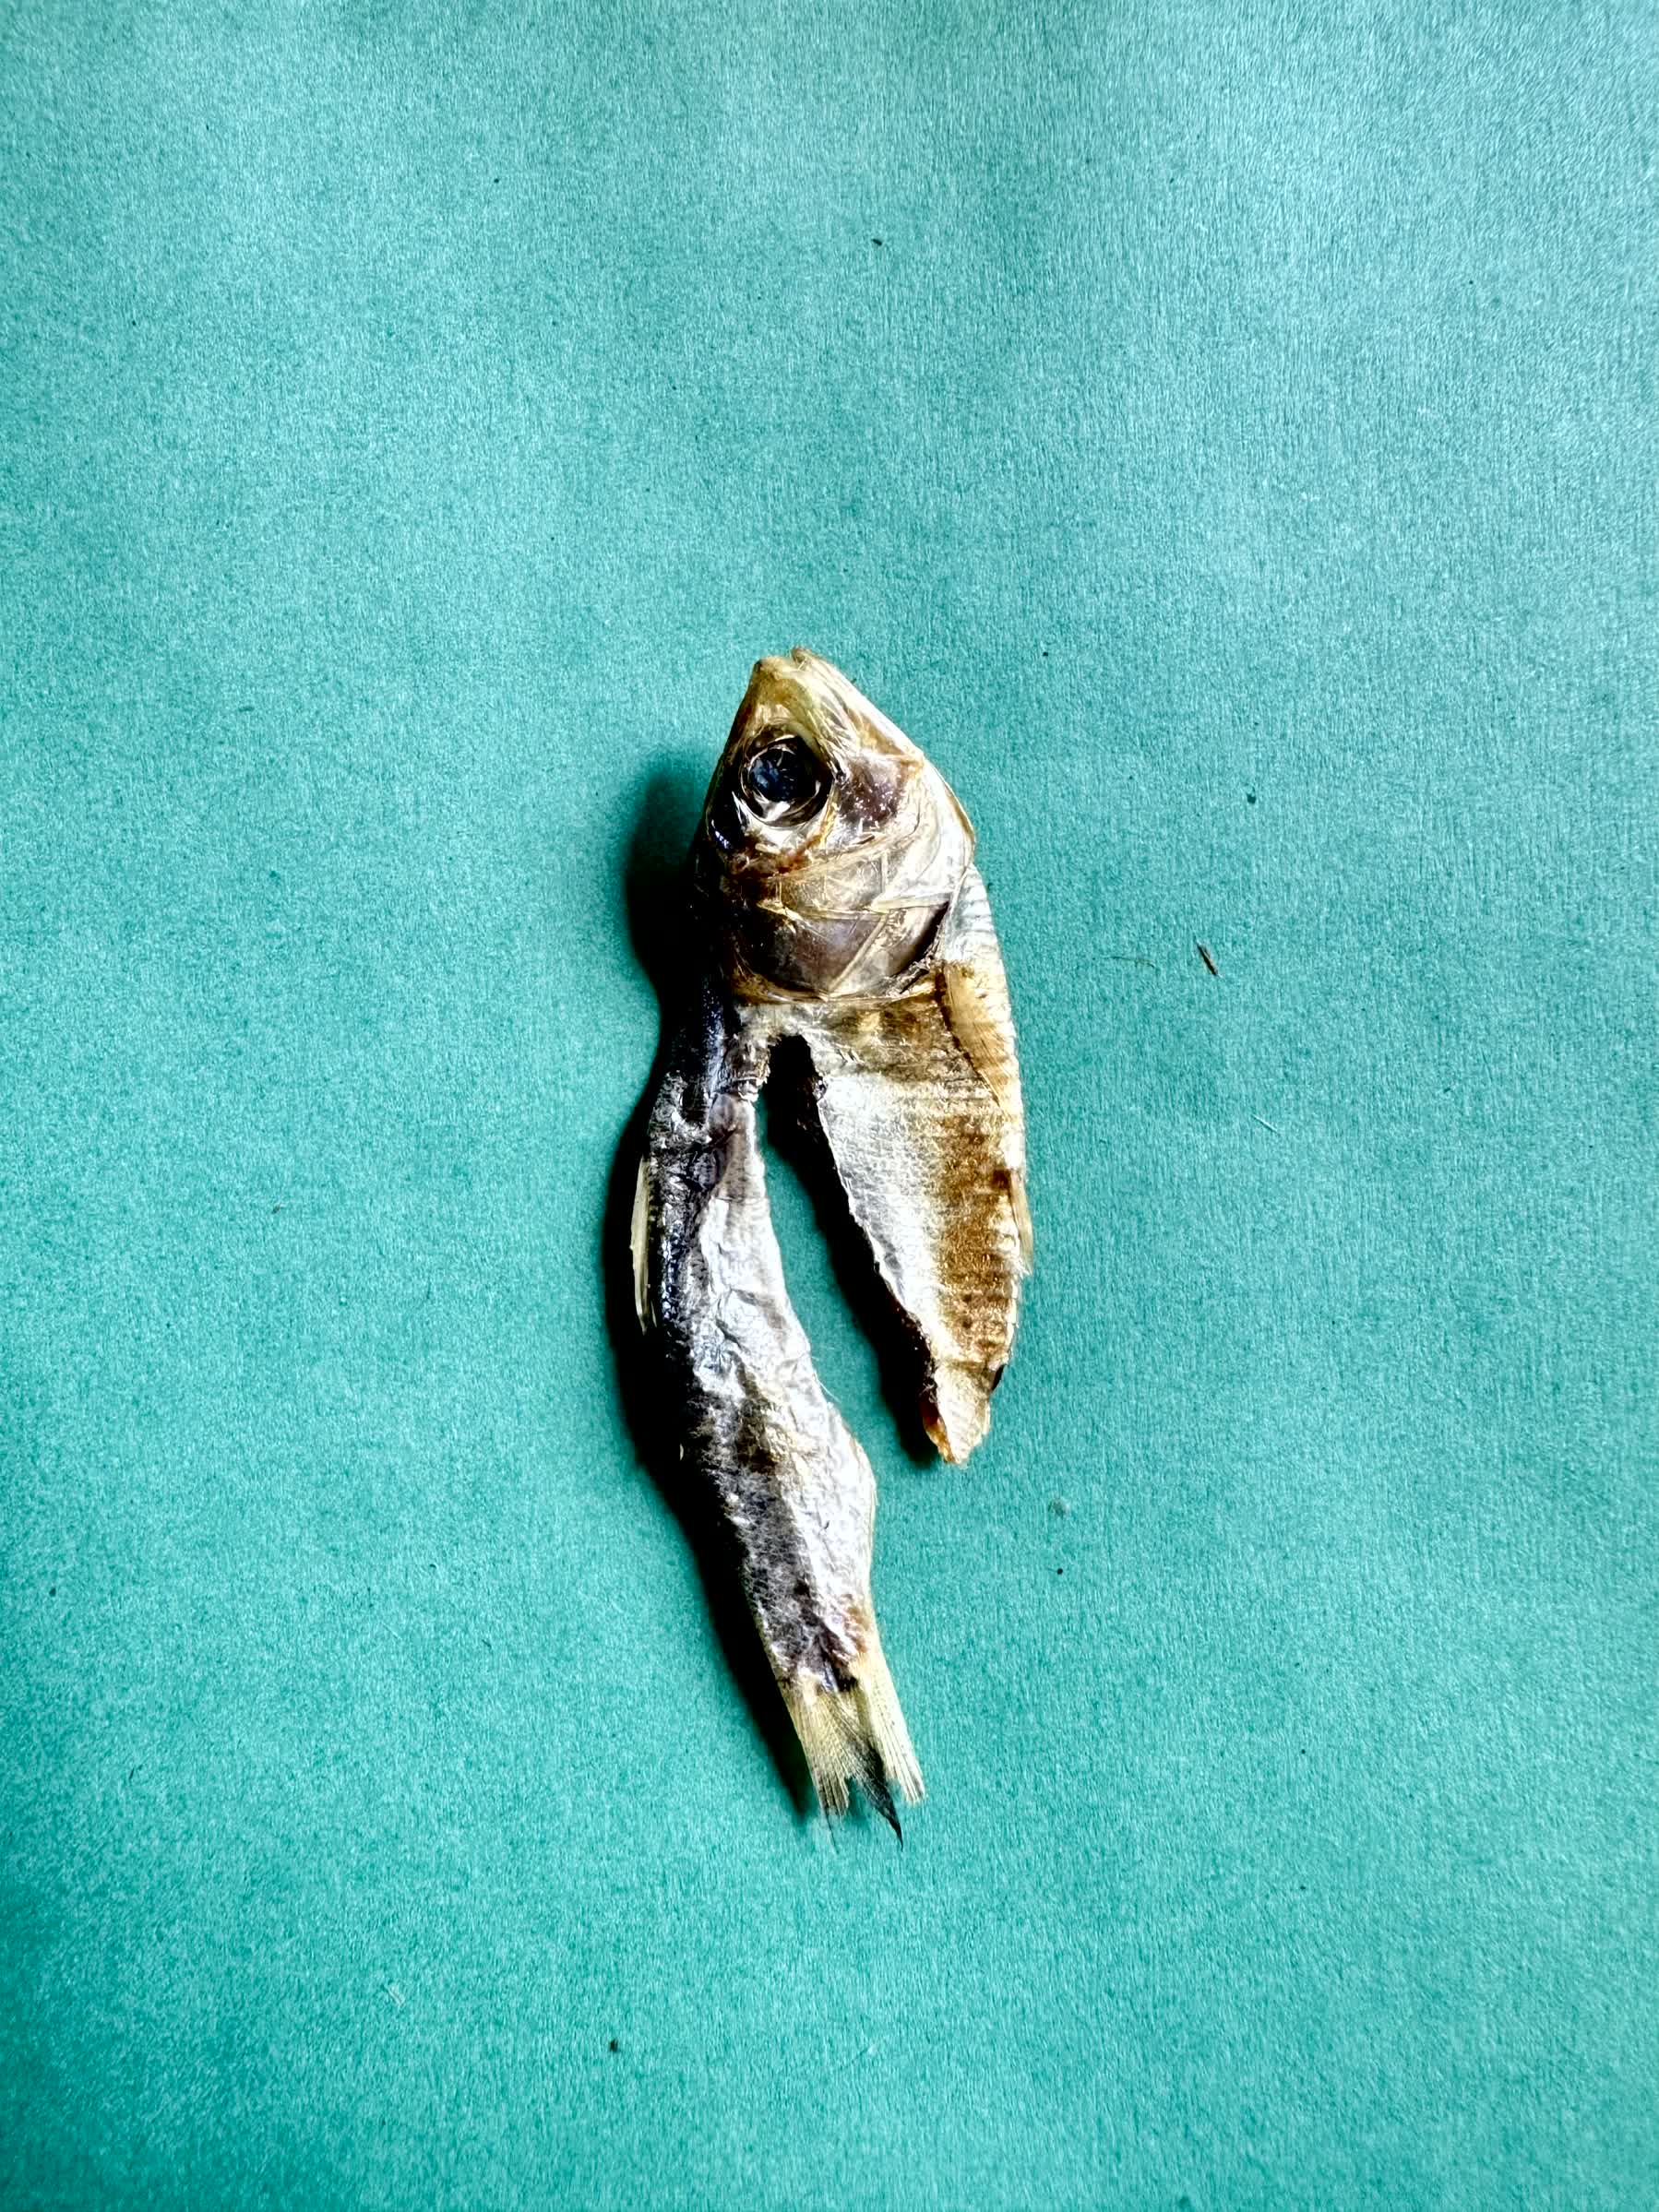
Species: Chapila